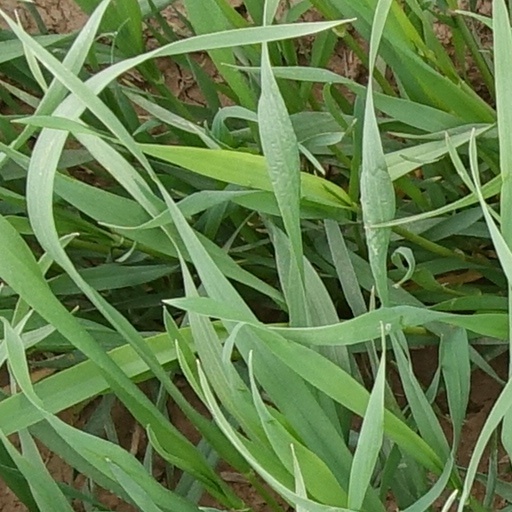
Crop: wheat